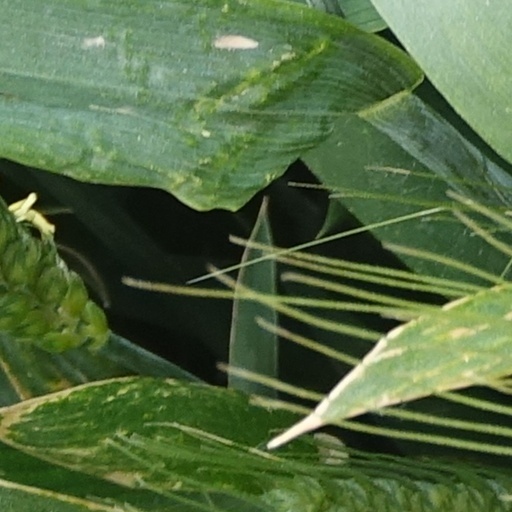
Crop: wheat